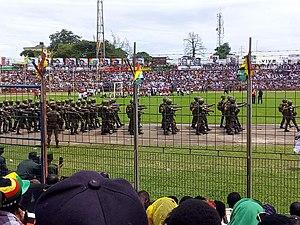
Défilé de l'armée de l'air le 2 octobre 2018
Les forces armées guinéennes est l'armée nationale de l'État africain de Guinée. Elles sont responsables de la sécurité et la défense du pays contre les menaces à la fois intérieures et extérieures. Elles sont divisées en 4 branches : une armée de terre, une marine de guerre, une force aérienne ainsi qu'un haut commandement de la gendarmerie et la direction de la justice militaire.